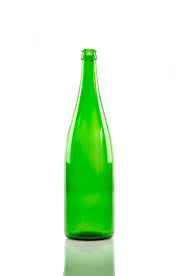
Label: glass